Folklore of Italy

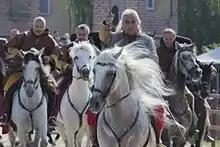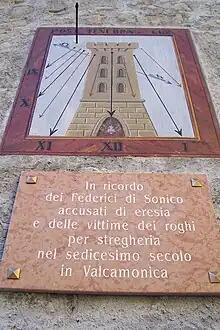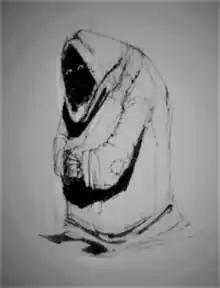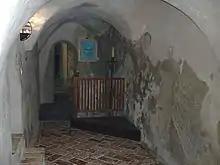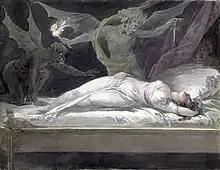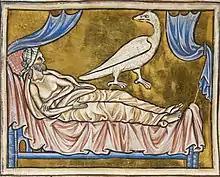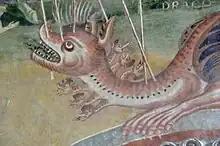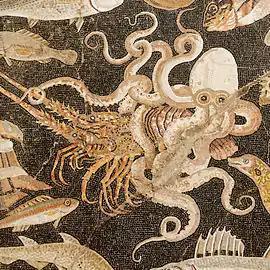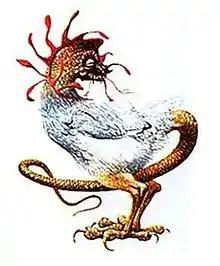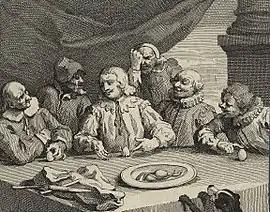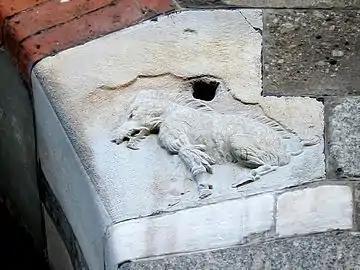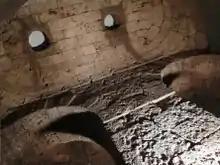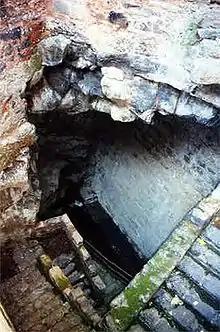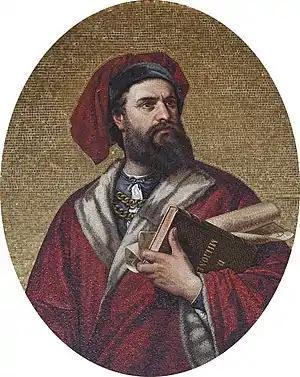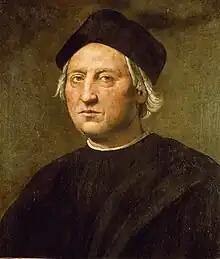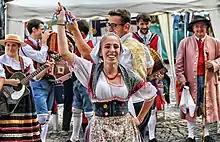
Folkloristic reconstruction of the Company of Death led by Alberto da Giussano who is preparing to carry out the charge during the battle of Legnano at the Palio di Legnano 2014
Val Camonica witch trials. Translation of the inscription: "In memory of the Federici di Sonico accused of heresy and of the victims of the burnings for witchcraft in the 16th century in Val Camonica".
"Monaciello"
The corridor of the castle of Montebello, in province of Rimini, presumed home of the ghost of "Azzurina"
Incubus
Caladrius
"Tarantasio"
"Ozena"
"Bisso Galeto"
"Columbus Breaking the Egg" by William Hogarth
Bas relief representing the "scrofa semilanuta" on the walls of Palazzo della Ragione, Milan
Etruscan-Roman reservoir in Chiusi, Tuscany, alleged Tomb of Lars Porsena
Access to the "Gammazita" well
Marco Polo recorded his 24 years-long travels in the "Book of the Marvels of the World", introducing Europeans to Central Asia and China.
Christopher Columbus leads an expedition to the New World, 1492. His voyages are celebrated as the discovery of the Americas from a European perspective, and they opened a new era in the history of humankind and sustained contact between the two worlds.
Italian folk dance in Marche
Italian folk musicians performing in Edinburgh, Scotland

Italian folk dance has been an integral part of Italian culture for centuries. Dance has been a continuous thread in Italian life from Dante through the Renaissance, the advent of the "tarantella" in Southern Italy, and the modern revivals of folk music and dance. One of the earliest attempts to systematically collect folk dances is Gaspare Ungarelli's 1894 work "Le vecchie danze italiane ancora in uso nella provincia bolognese" ("Old Italian dances still in use in the province of Bologna") which gives brief descriptions and music for some 30 dances.